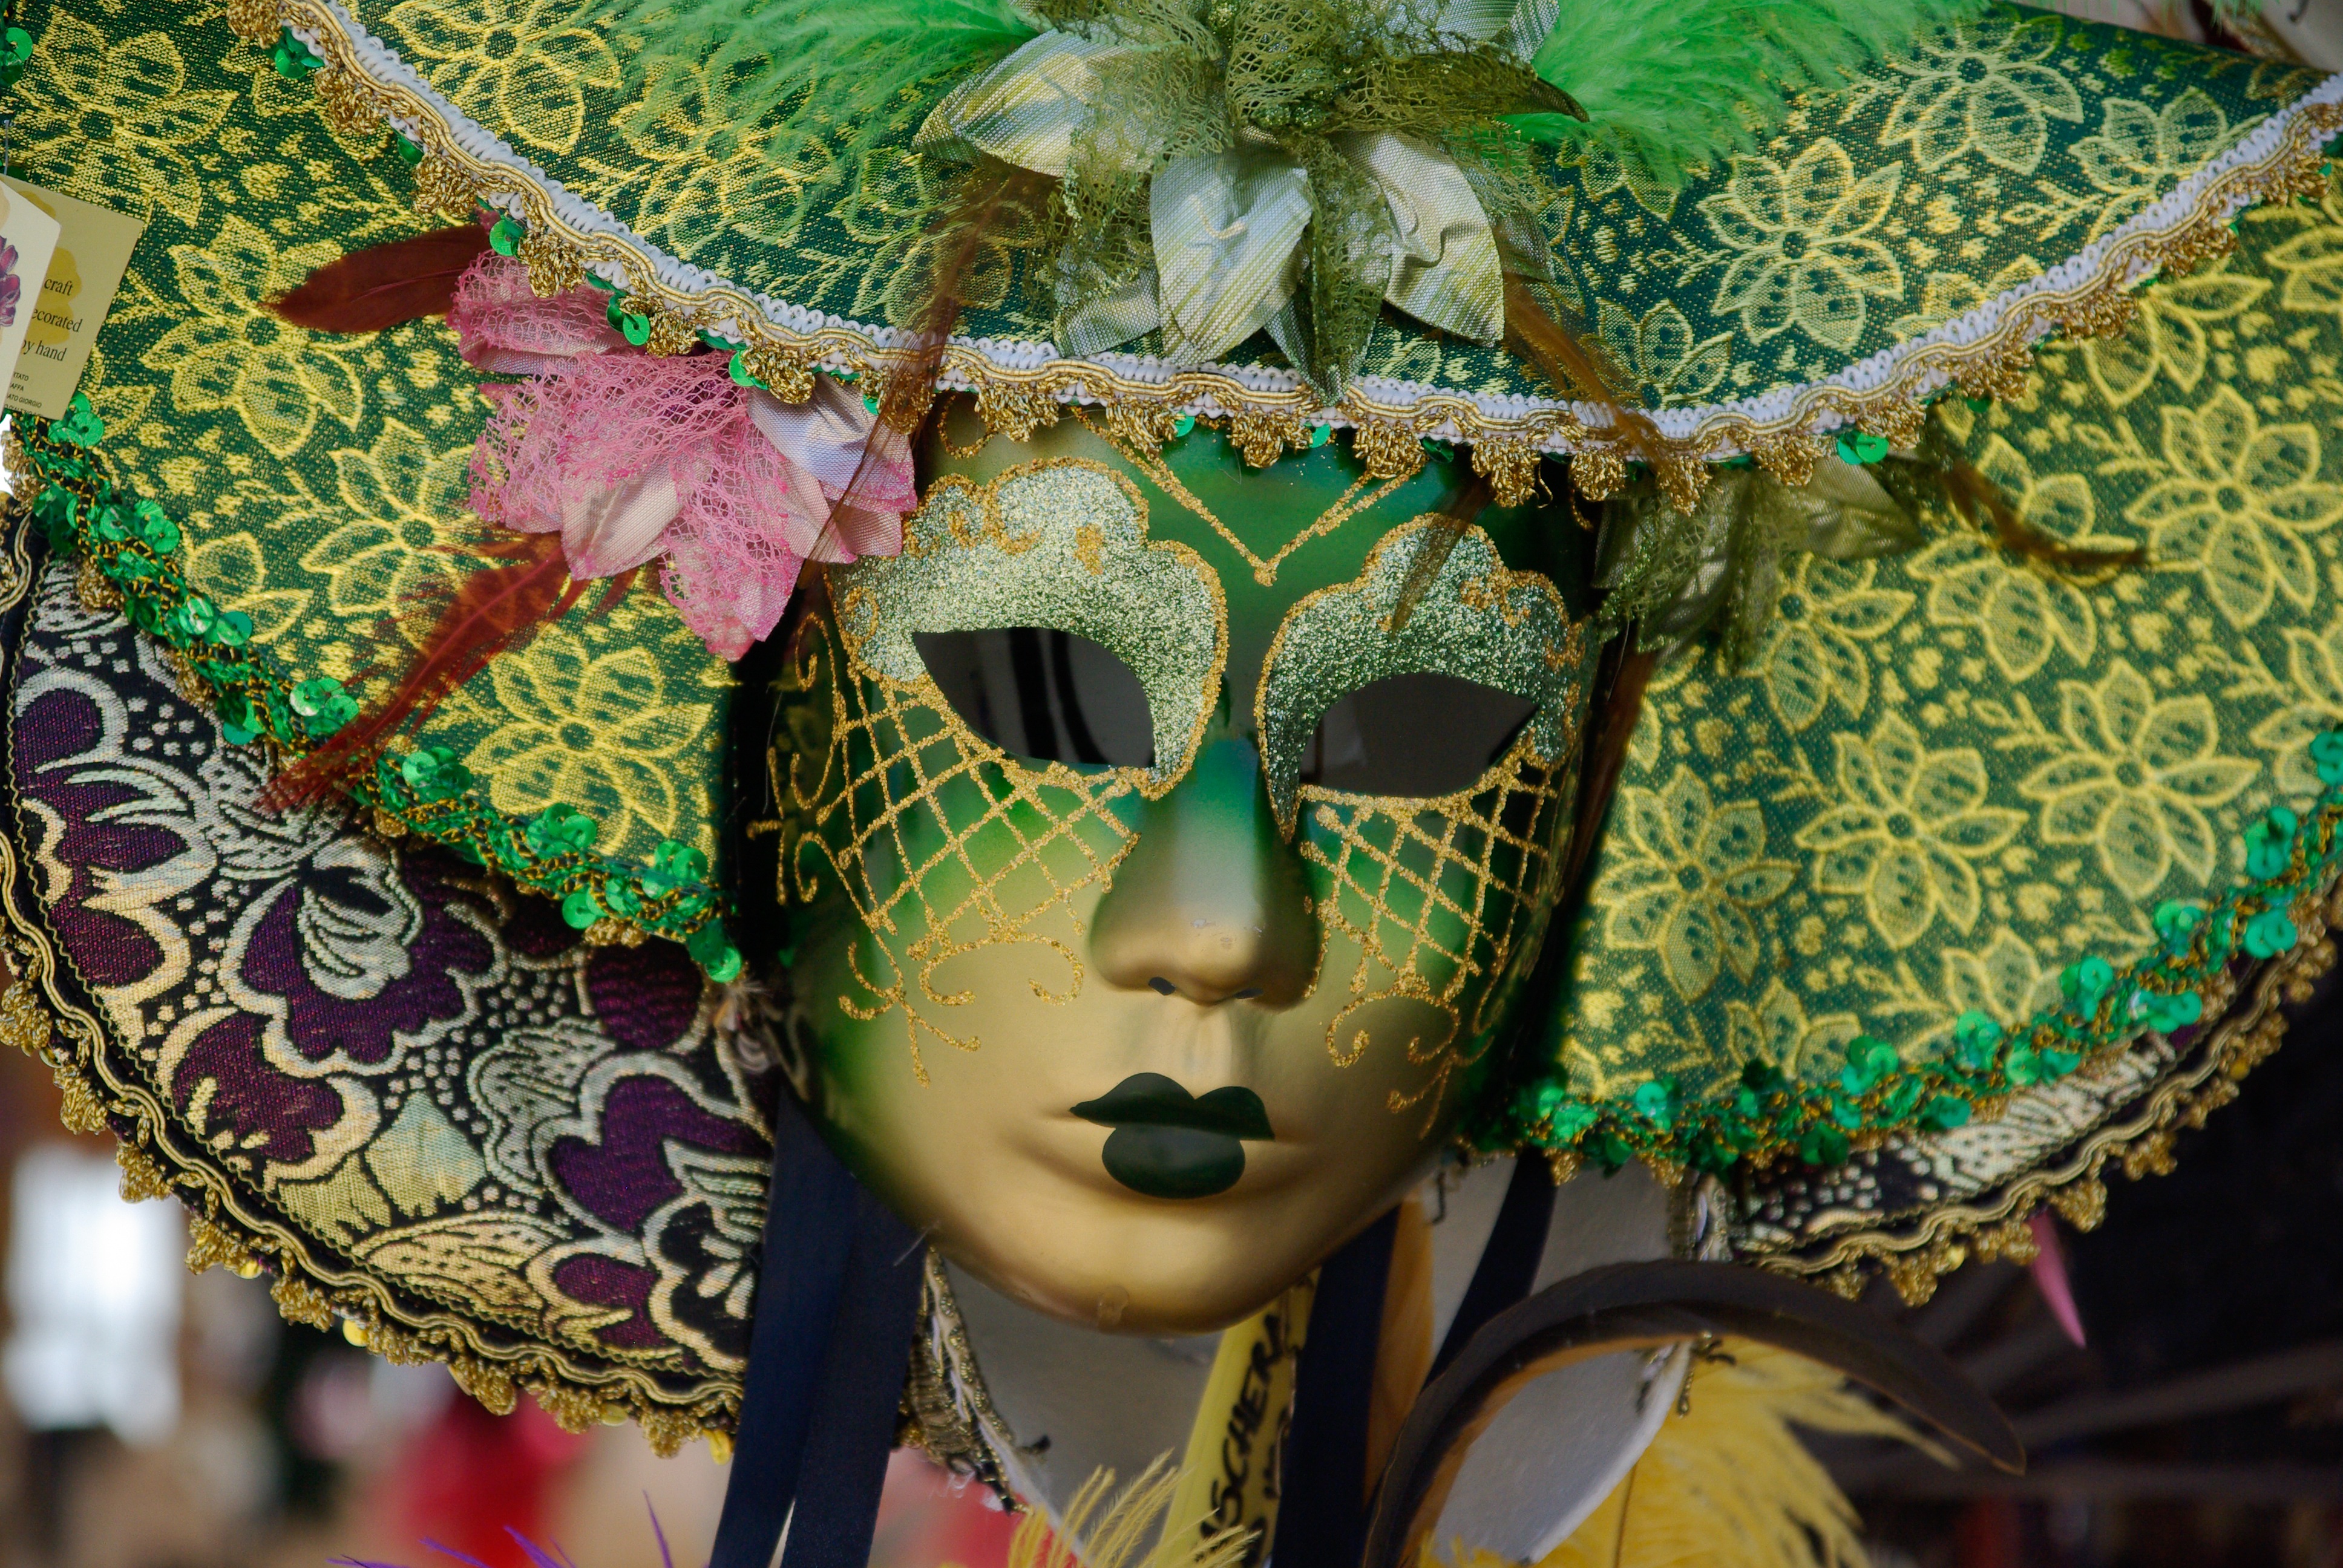
carnival, italy, venice, clothing, festival, mask, event, costume, masque